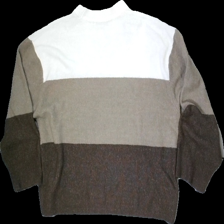
View: back
Type: Sweater
Category: Ladies
Brand: Lager 157
Colors: Beige, Brown, White
Material: 88% Acryl 12% Cont?
Pattern: Striped
Cut: C-collar, Loose
Size: M
Season: All
Stains: Minor
Smell: Minor
Price range: <50
Recommended usage: Export